Bully Creek Reservoir

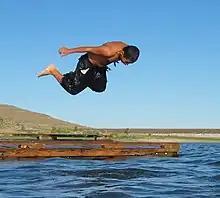
Boy diving off a dock in Bully Creek Reservoir.

Bully Creek Reservoir is a reservoir in Malheur County of the U.S. state of Oregon. It is an impoundment of Bully Creek, a tributary of the Malheur River.